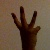
The image shows a hand gesture representing the number 6 in Indian Sign Language.